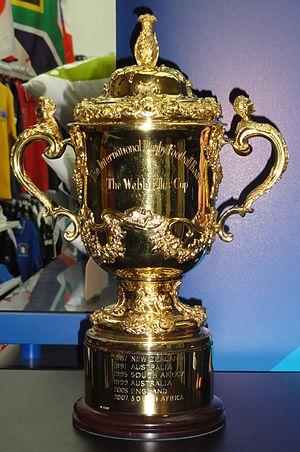
La Coupe William Webb Ellis, appelé aussi Trophée Webb Ellis, est la récompense décernée à l'équipe vainqueur de la Coupe du monde de rugby à XV. Le trophée est baptisé du nom de William Webb Ellis, qui serait selon la légende l'inventeur du rugby. Il est remis au vainqueur du tournoi depuis sa première édition en 1987.
Marcel Martin, né le 9 septembre 1933 à Agen et mort le 22 mai 2017 à Bayonne, est un dirigeant français de rugby à XV.